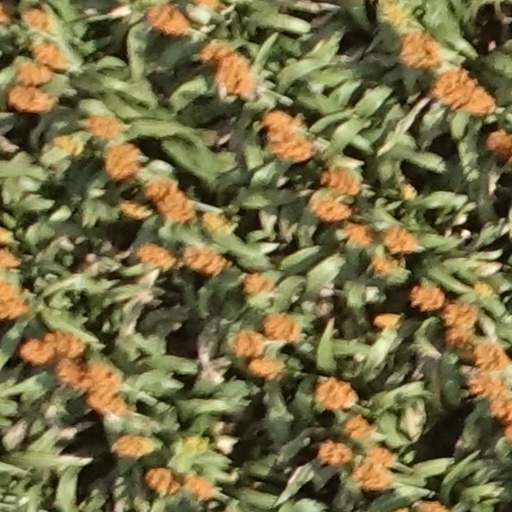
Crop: sorghum